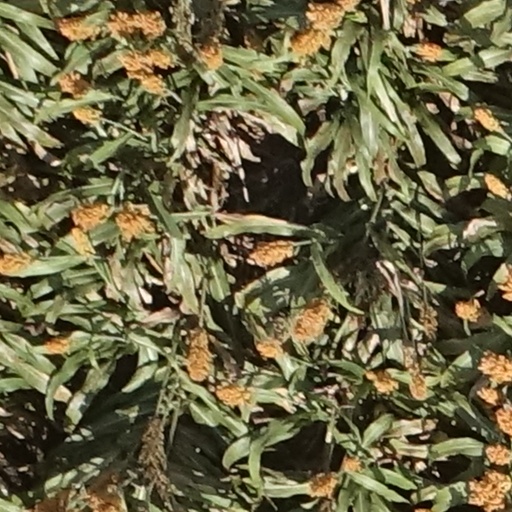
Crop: sorghum